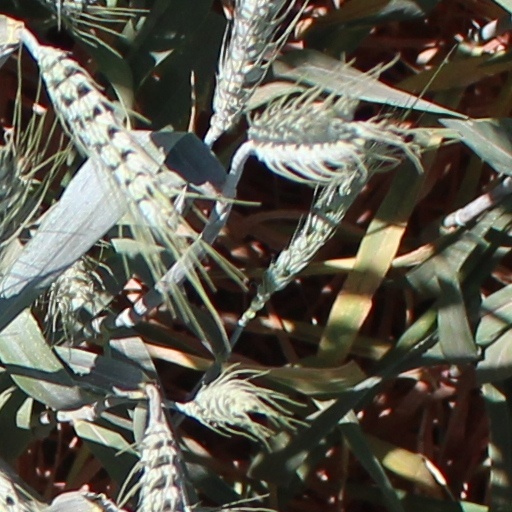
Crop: wheat